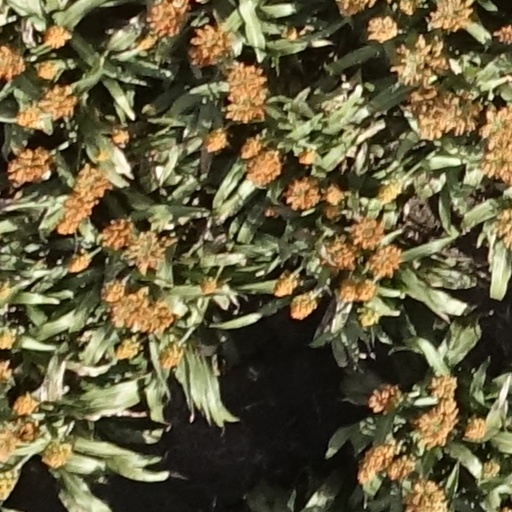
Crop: sorghum